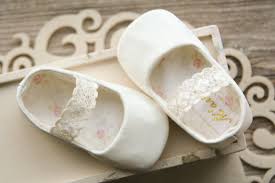
Label: Ballet Flat